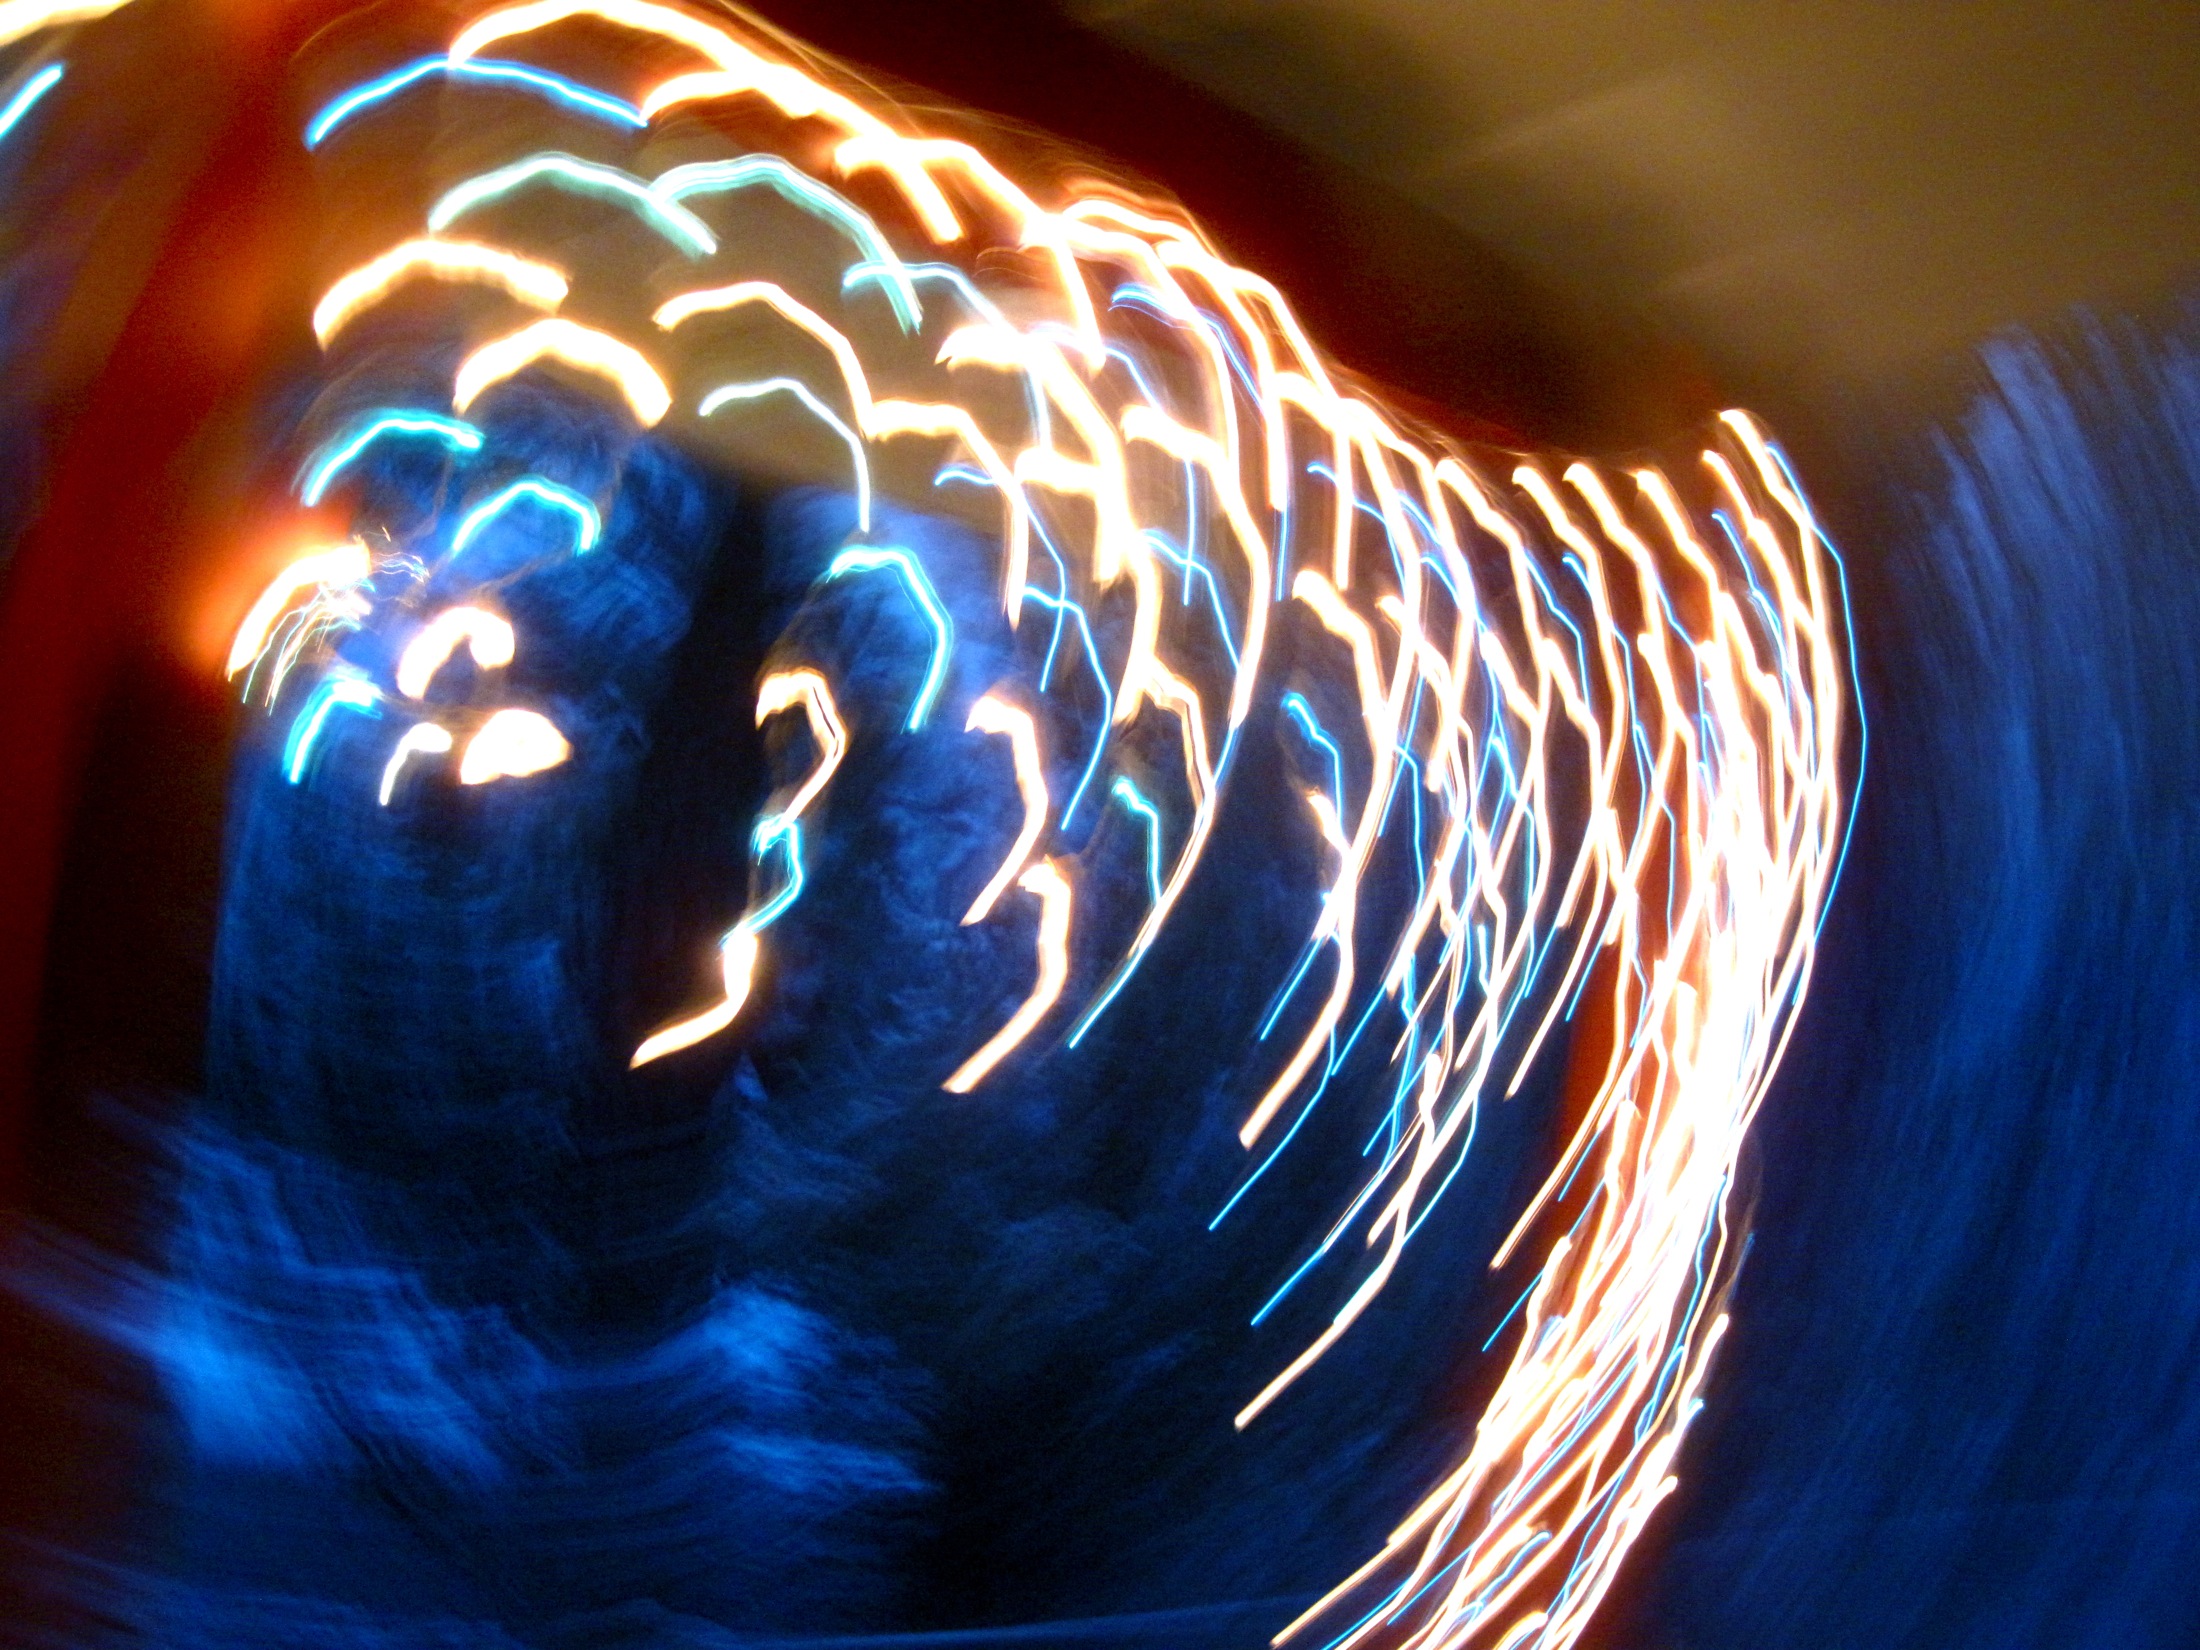
light, reflection, color, flame, blue, circle, lightpaint, organ, fractal art